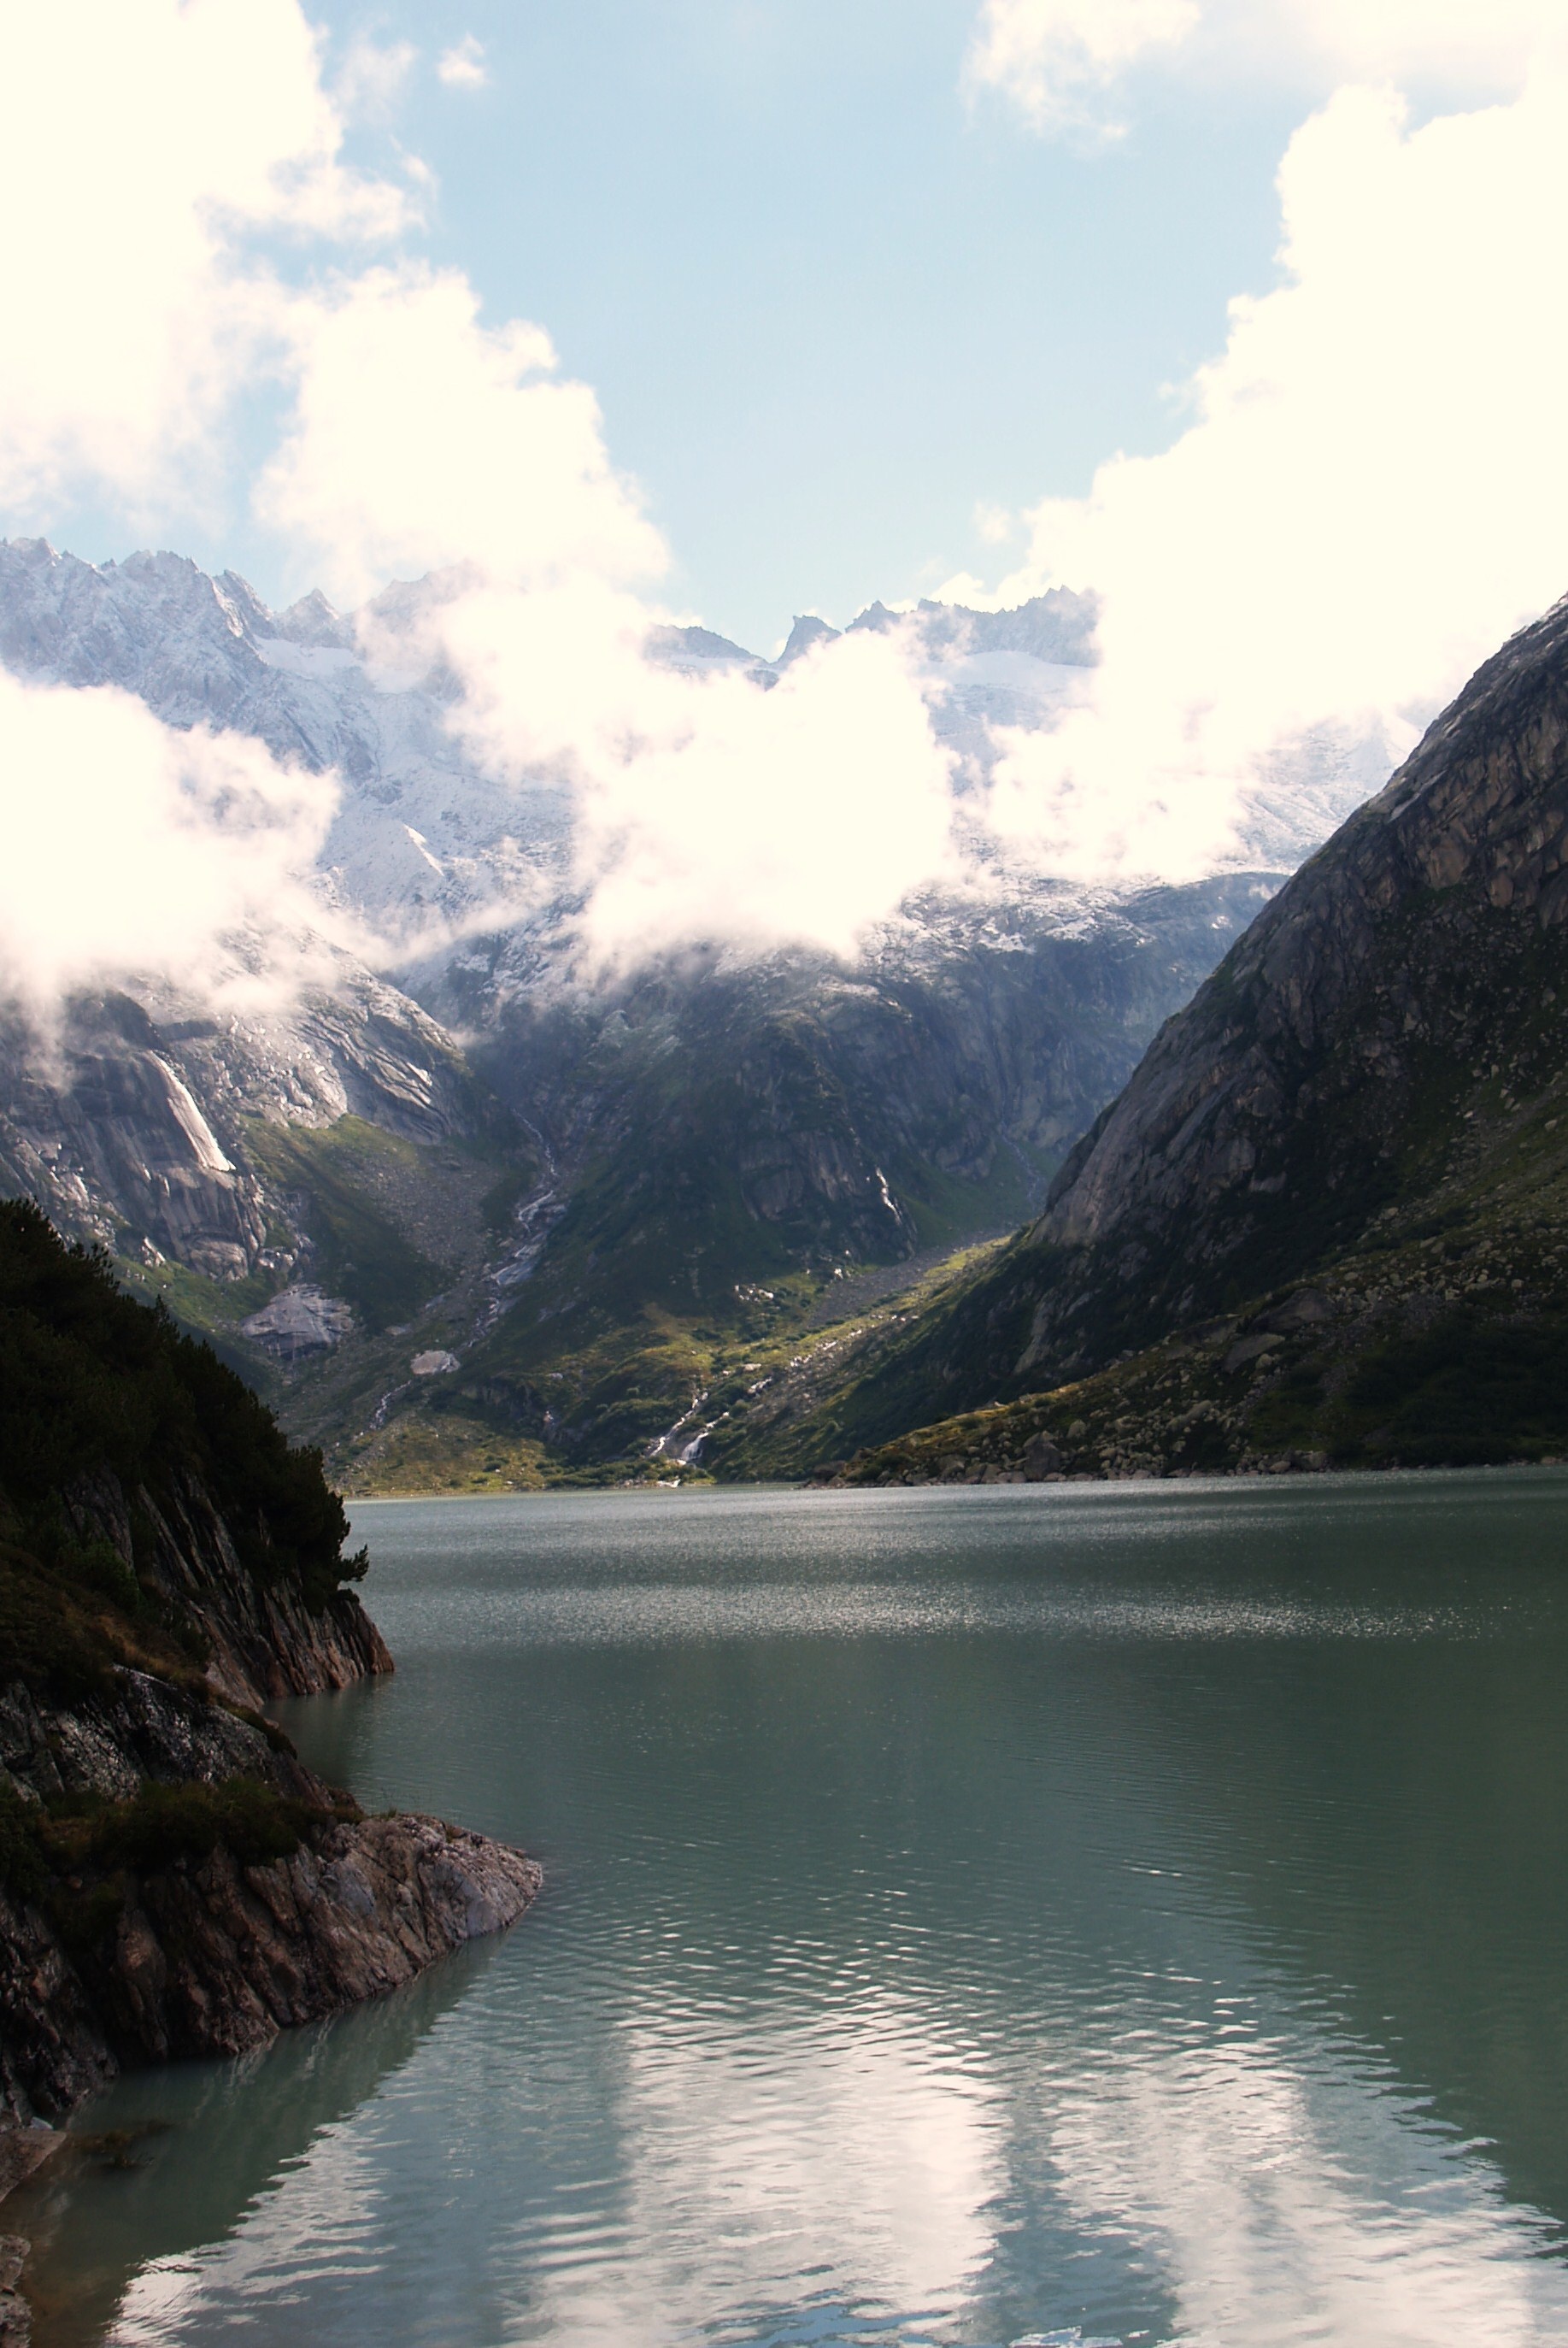
landscape, nature, mountain, cloud, lake, river, valley, mountain range, reflection, fjord, reservoir, alps, loch, landform, geographical feature, mountainous landforms, glacial landform